Milwaukee School of Engineering

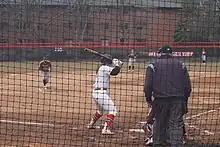
The MSOE softball team (in white) in action against the Concordia Cougars

The curricula at MSOE are centered on engineering, business, mathematics, nursing, and cardiovascular perfusion. MSOE's primary focus is on undergraduate education, where it has 8 academic departments and offers 16 undergraduate majors. MSOE mainly offers ABET-accredited Bachelor of Science degree to undergraduate students, as well as a Bachelor of Science in user experience. MSOE also has 9 post-graduate master's programs. As of 2019, MSOE had 157 full-time faculty members, 82% of whom hold a doctoral degree. Professors teach all courses; teaching assistants are not used. The student to faculty ratio is 15:1.